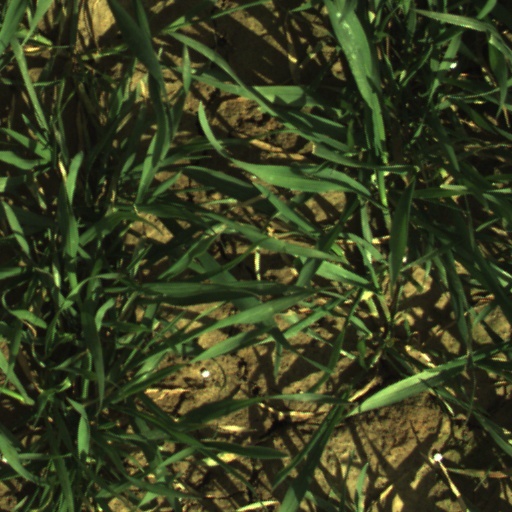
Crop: wheat